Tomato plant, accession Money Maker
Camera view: tilt-top (135 deg); turntable rotation: 60 degrees
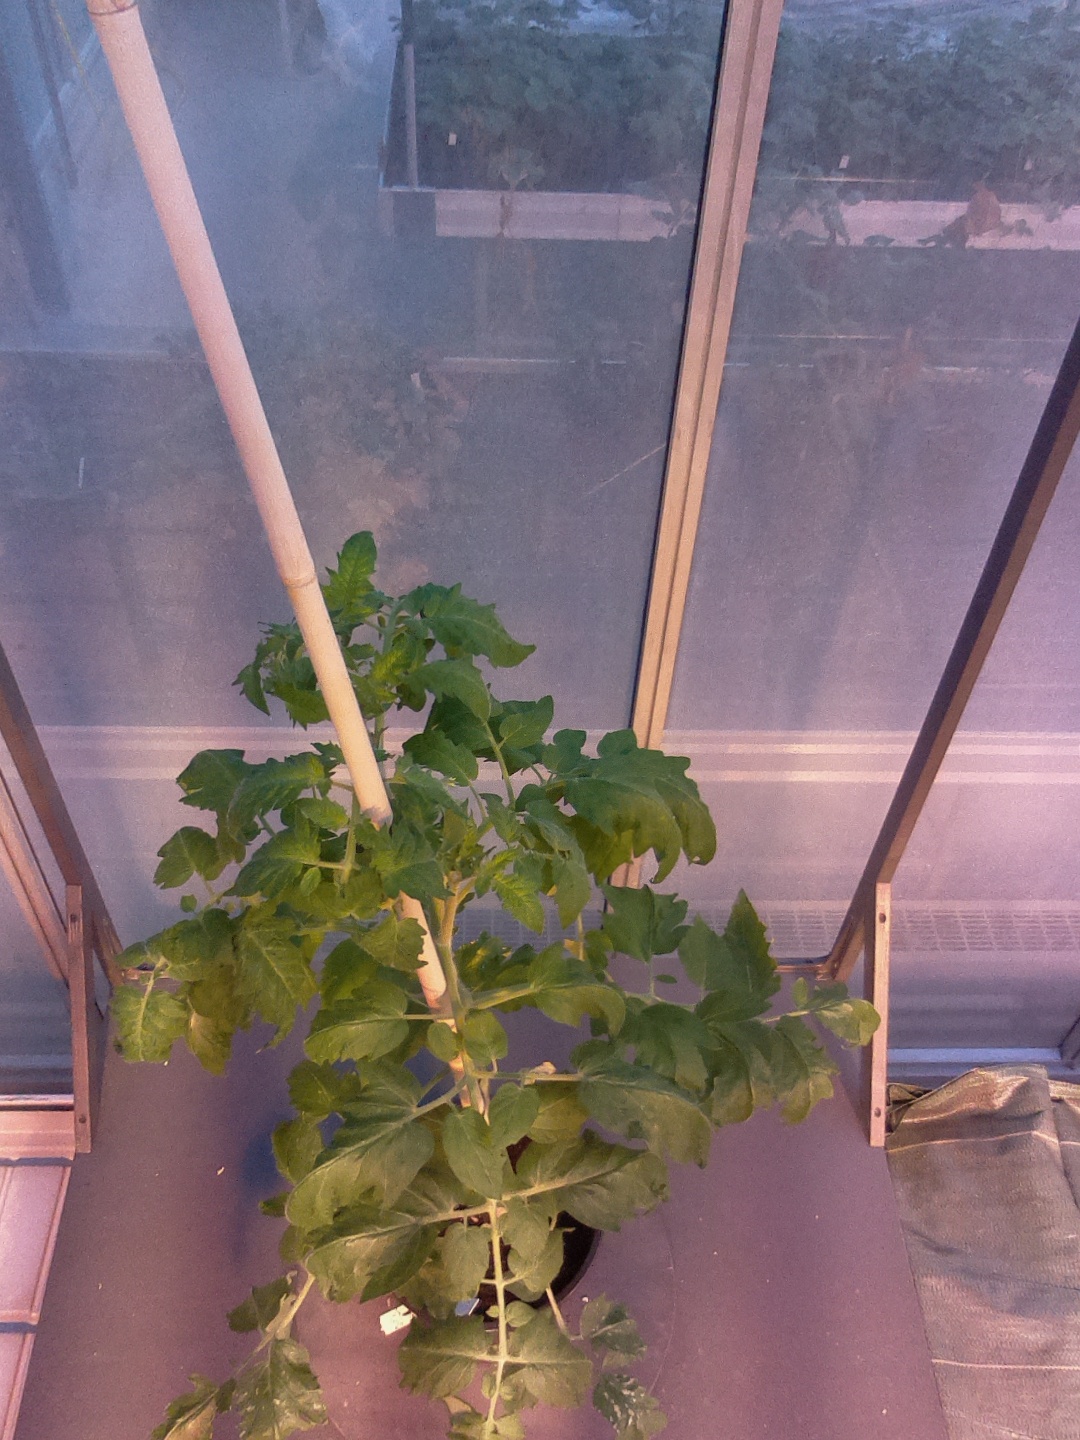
BBCH growth stage 60: First flowers open